MV Chilkat

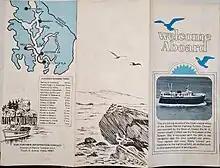
Original Welcome Aboard brochure from the Chilkat. Front.

The M/V "Chilkat" was the first ferry purpose built for what was to become the Alaska Marine Highway. Originally built to serve the Lynn Canal out of Juneau, she was built with a bow ramp that allowed her 59 passengers and 15 vehicles to offload on an unimproved beach as well as a dock.